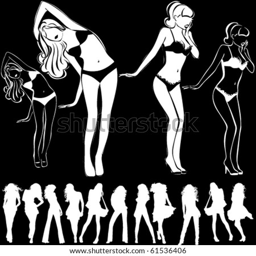
a lot of vector silhouettes of beautiful women on black background